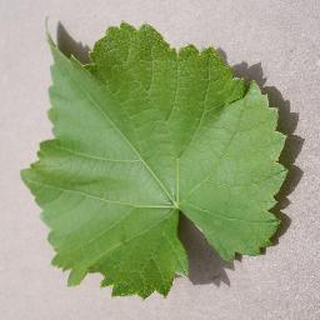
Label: healthy_grape